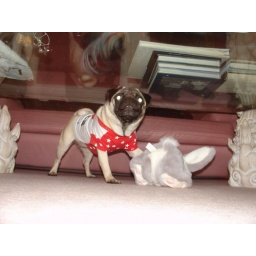
dolly under glass table